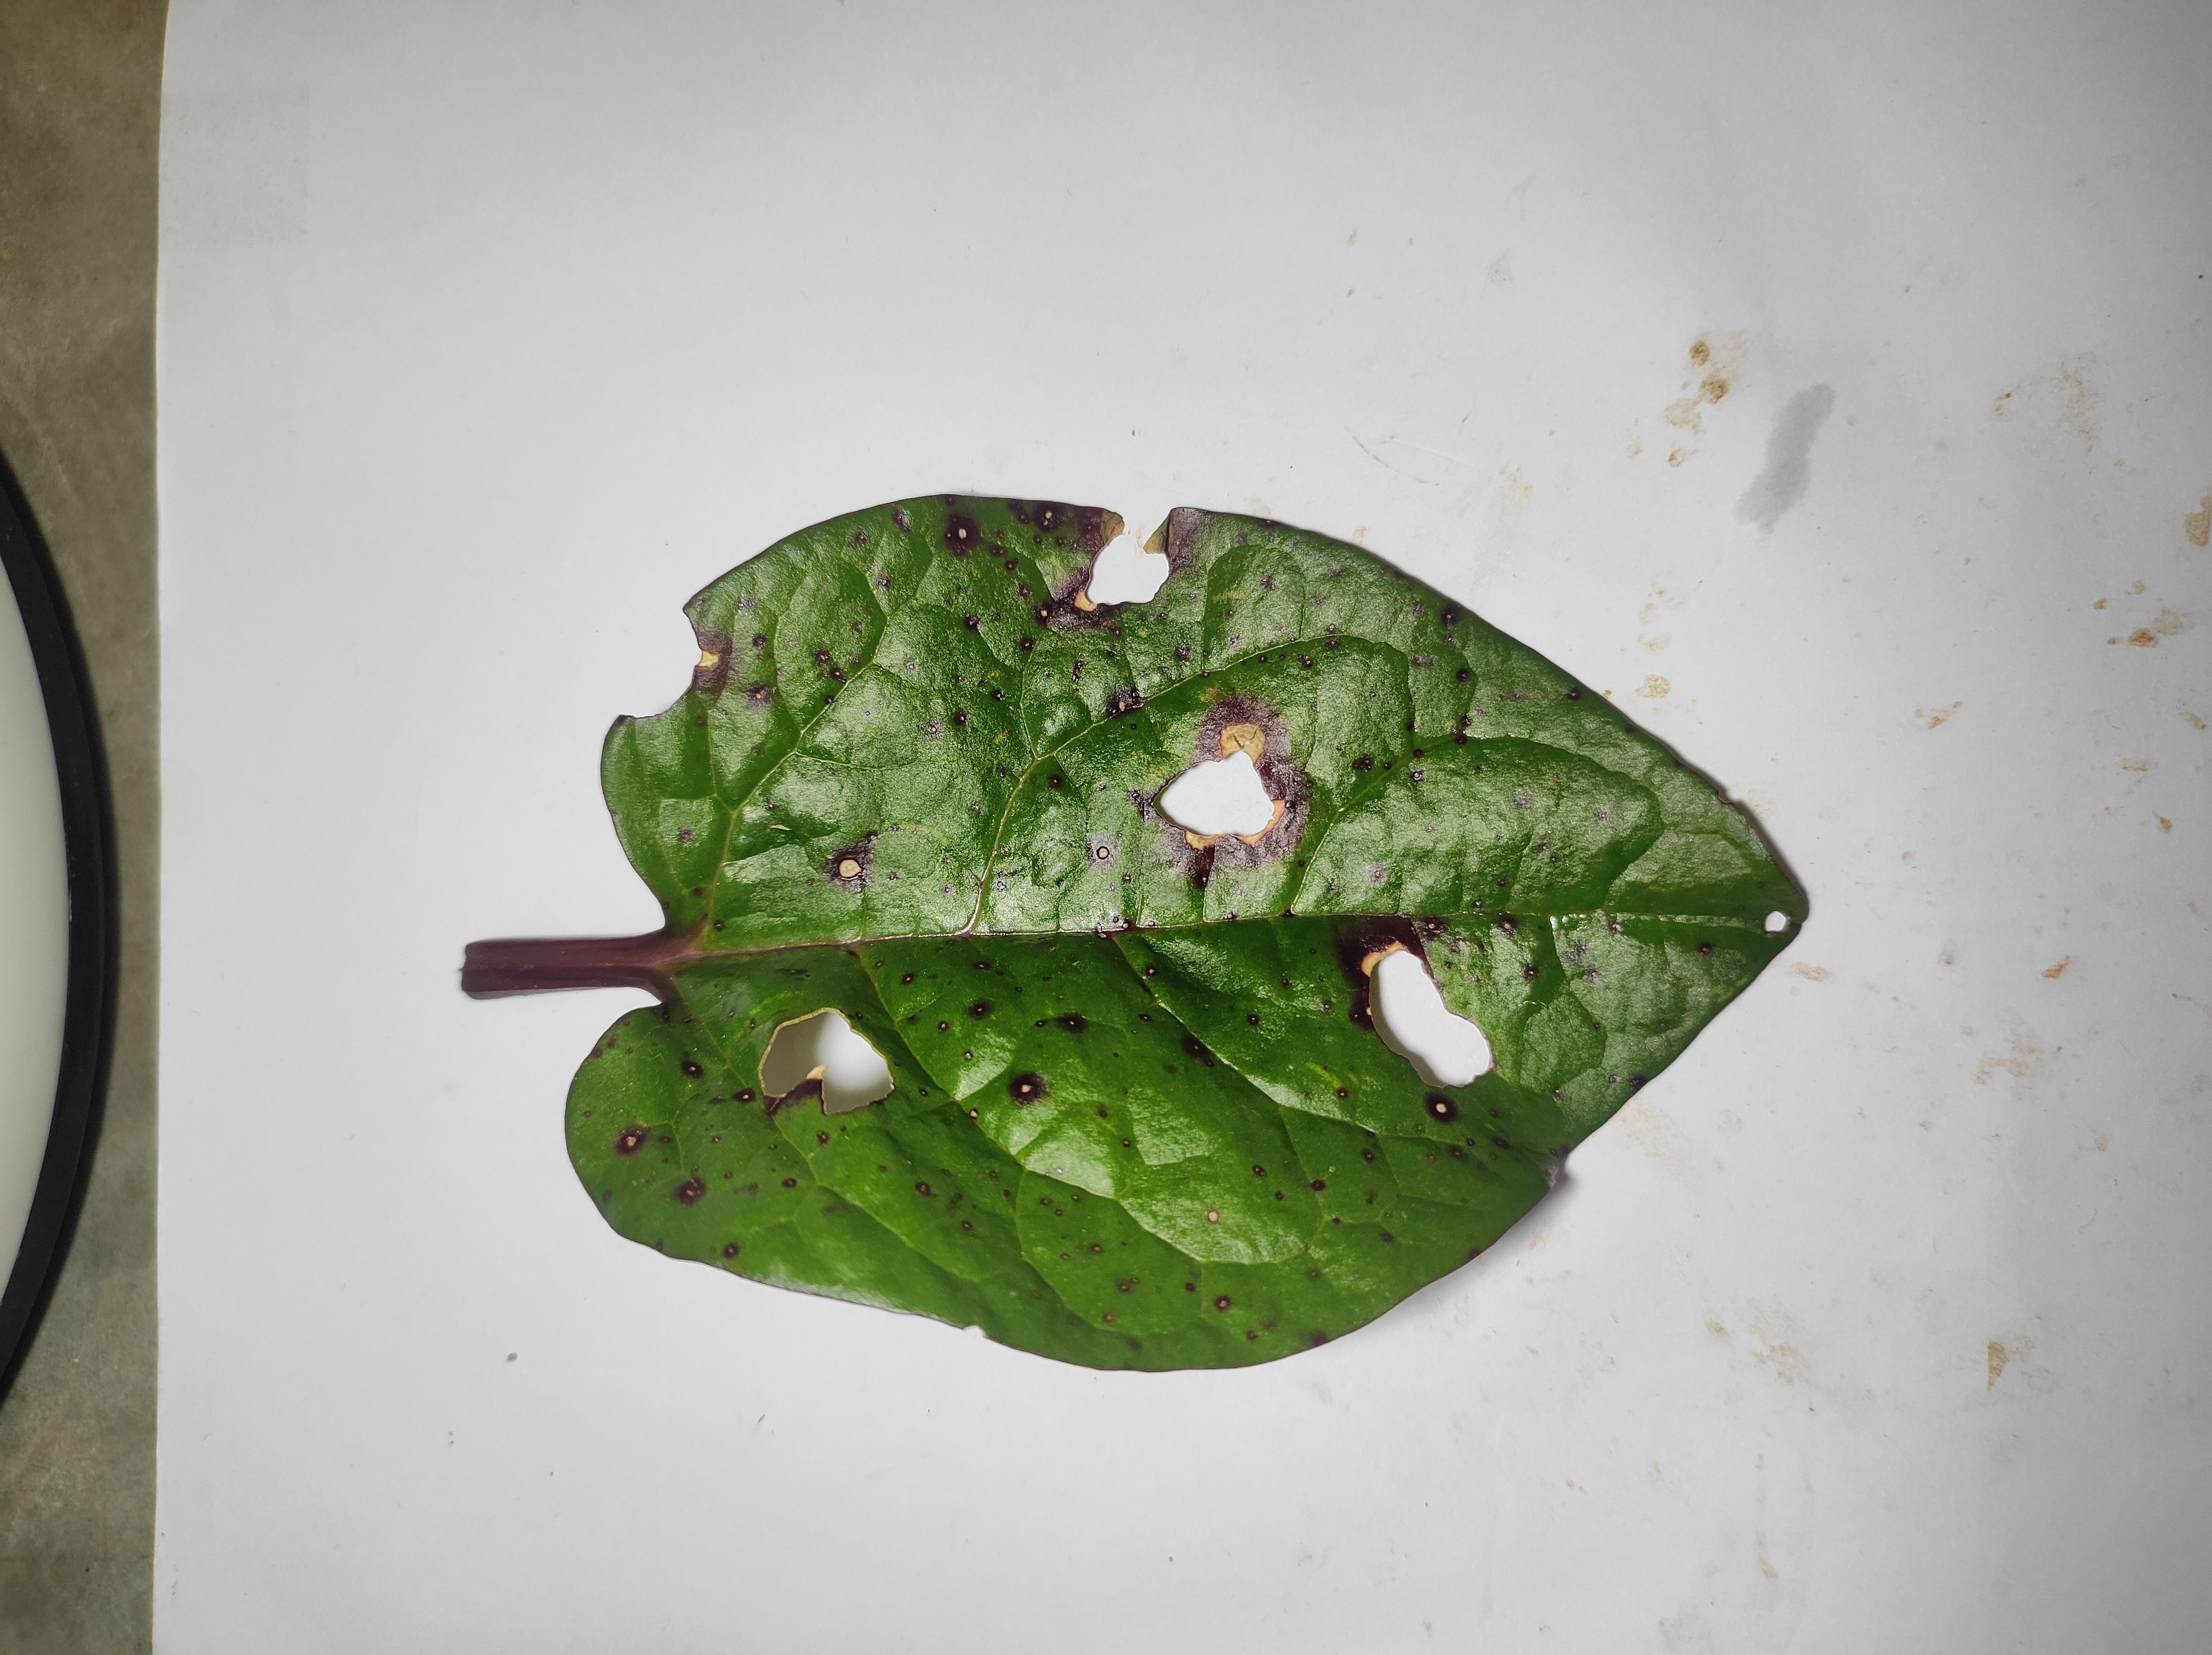
Label: straw_mite